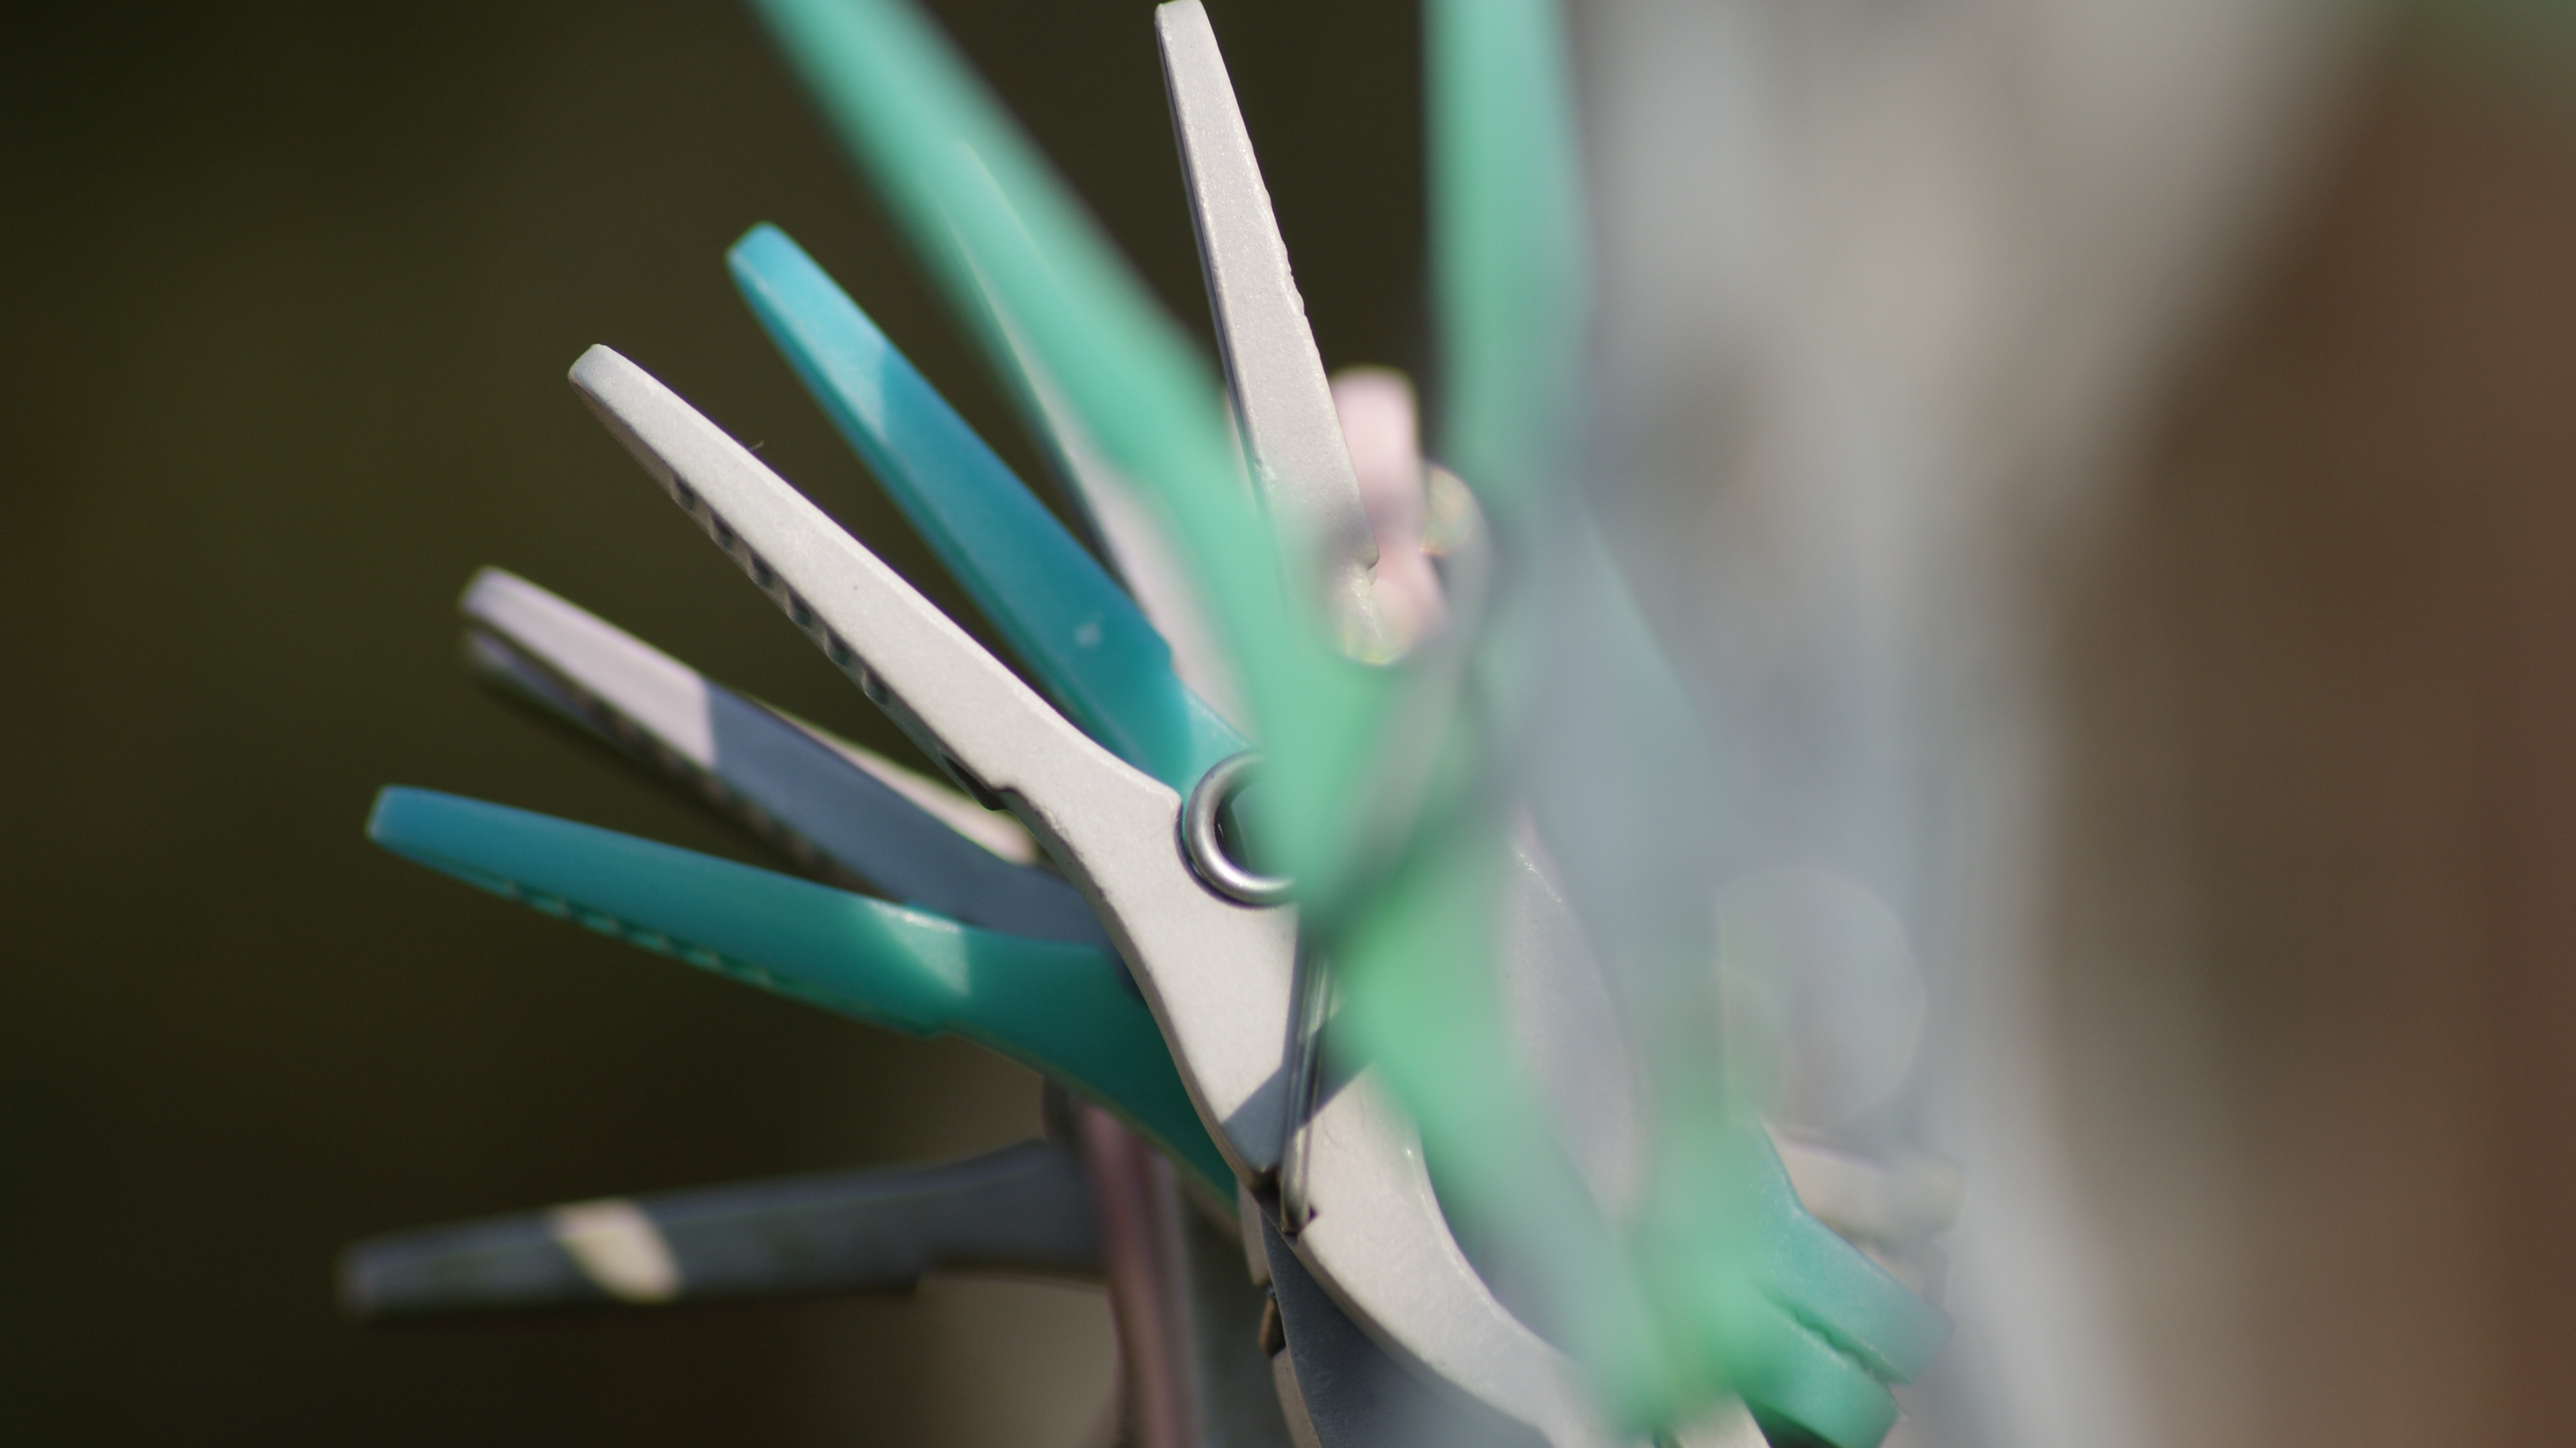
hand, rope, wing, light, white, photography, flower, glass, finger, green, color, blue, close up, art, pin, macro photography, pins a machine